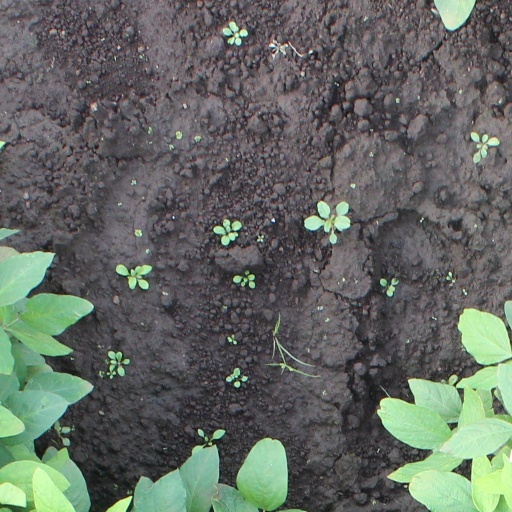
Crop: soybean